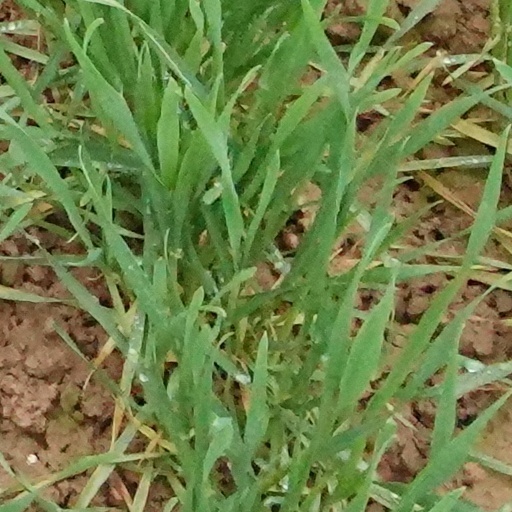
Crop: wheat